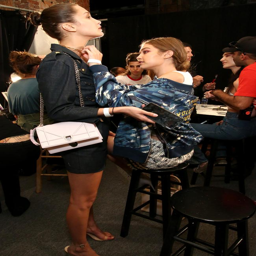
equestrian and actor prepare backstage at the fashion show during fashion week .